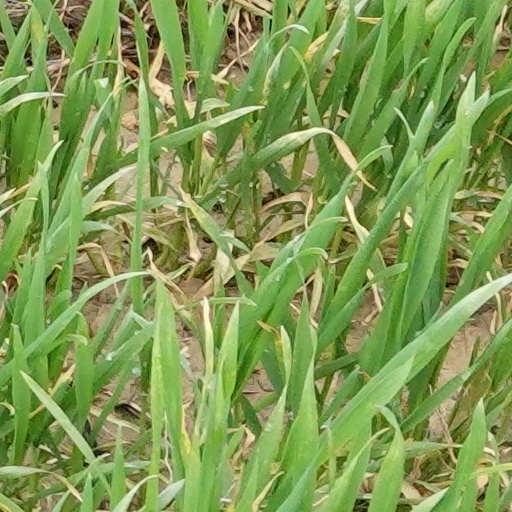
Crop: wheat